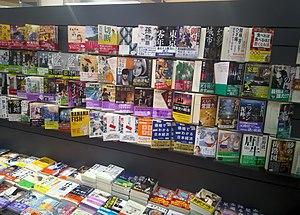
Au Japon, le format bunko ou bunkobon désigne une publication de petit format épais conçue pour obtenir un prix réduit. La taille typique est A6 et la couverture est souple. C'est une sorte d'équivalent des éditions de poche en France qui permettent à moindre coût la lecture d'ouvrages précédemment parus dans une édition plus luxueuse.